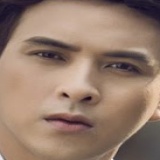
ca sĩ Hồ Quang Hiếu